Adriatic campaign of 1807–1814

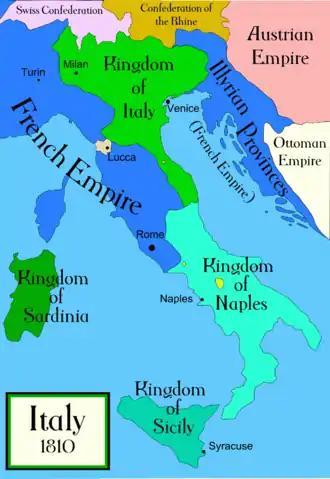
The situation in the Adriatic from 1810.

The British presence in the Adriatic was greatly strengthened in 1809 with the arrival of the frigates HMS "Amphion" under William Hoste and HMS "Belle Poule" under James Brisbane. These reinforcements made an immediate impact with a series of raids in the Dalmatian and Ionian islands. In February "Belle Poule" captured the "Var" off Valona; the French responded by despatching the frigates "Danaé" and "Flore" from Toulon. HMS "Topaze" attacked these frigates as they arrived, but they were able to reach Corfu before sailing north to augment French defences in the Adriatic.